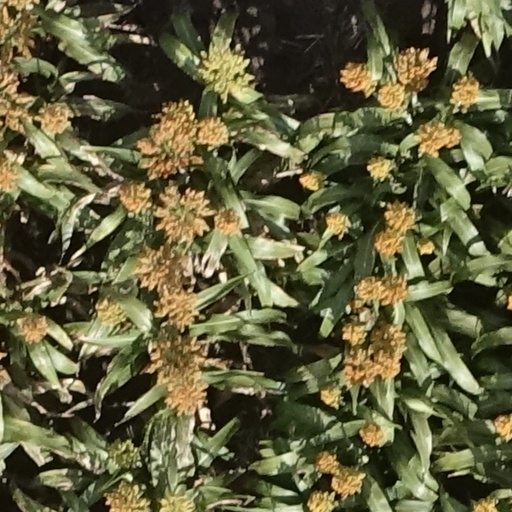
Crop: sorghum